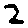
Label: 2